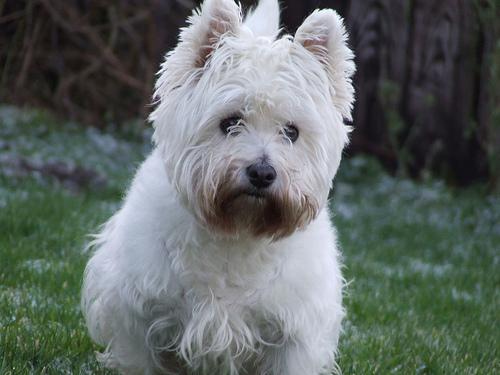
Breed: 209-n000040-West_Highland_white_terrier